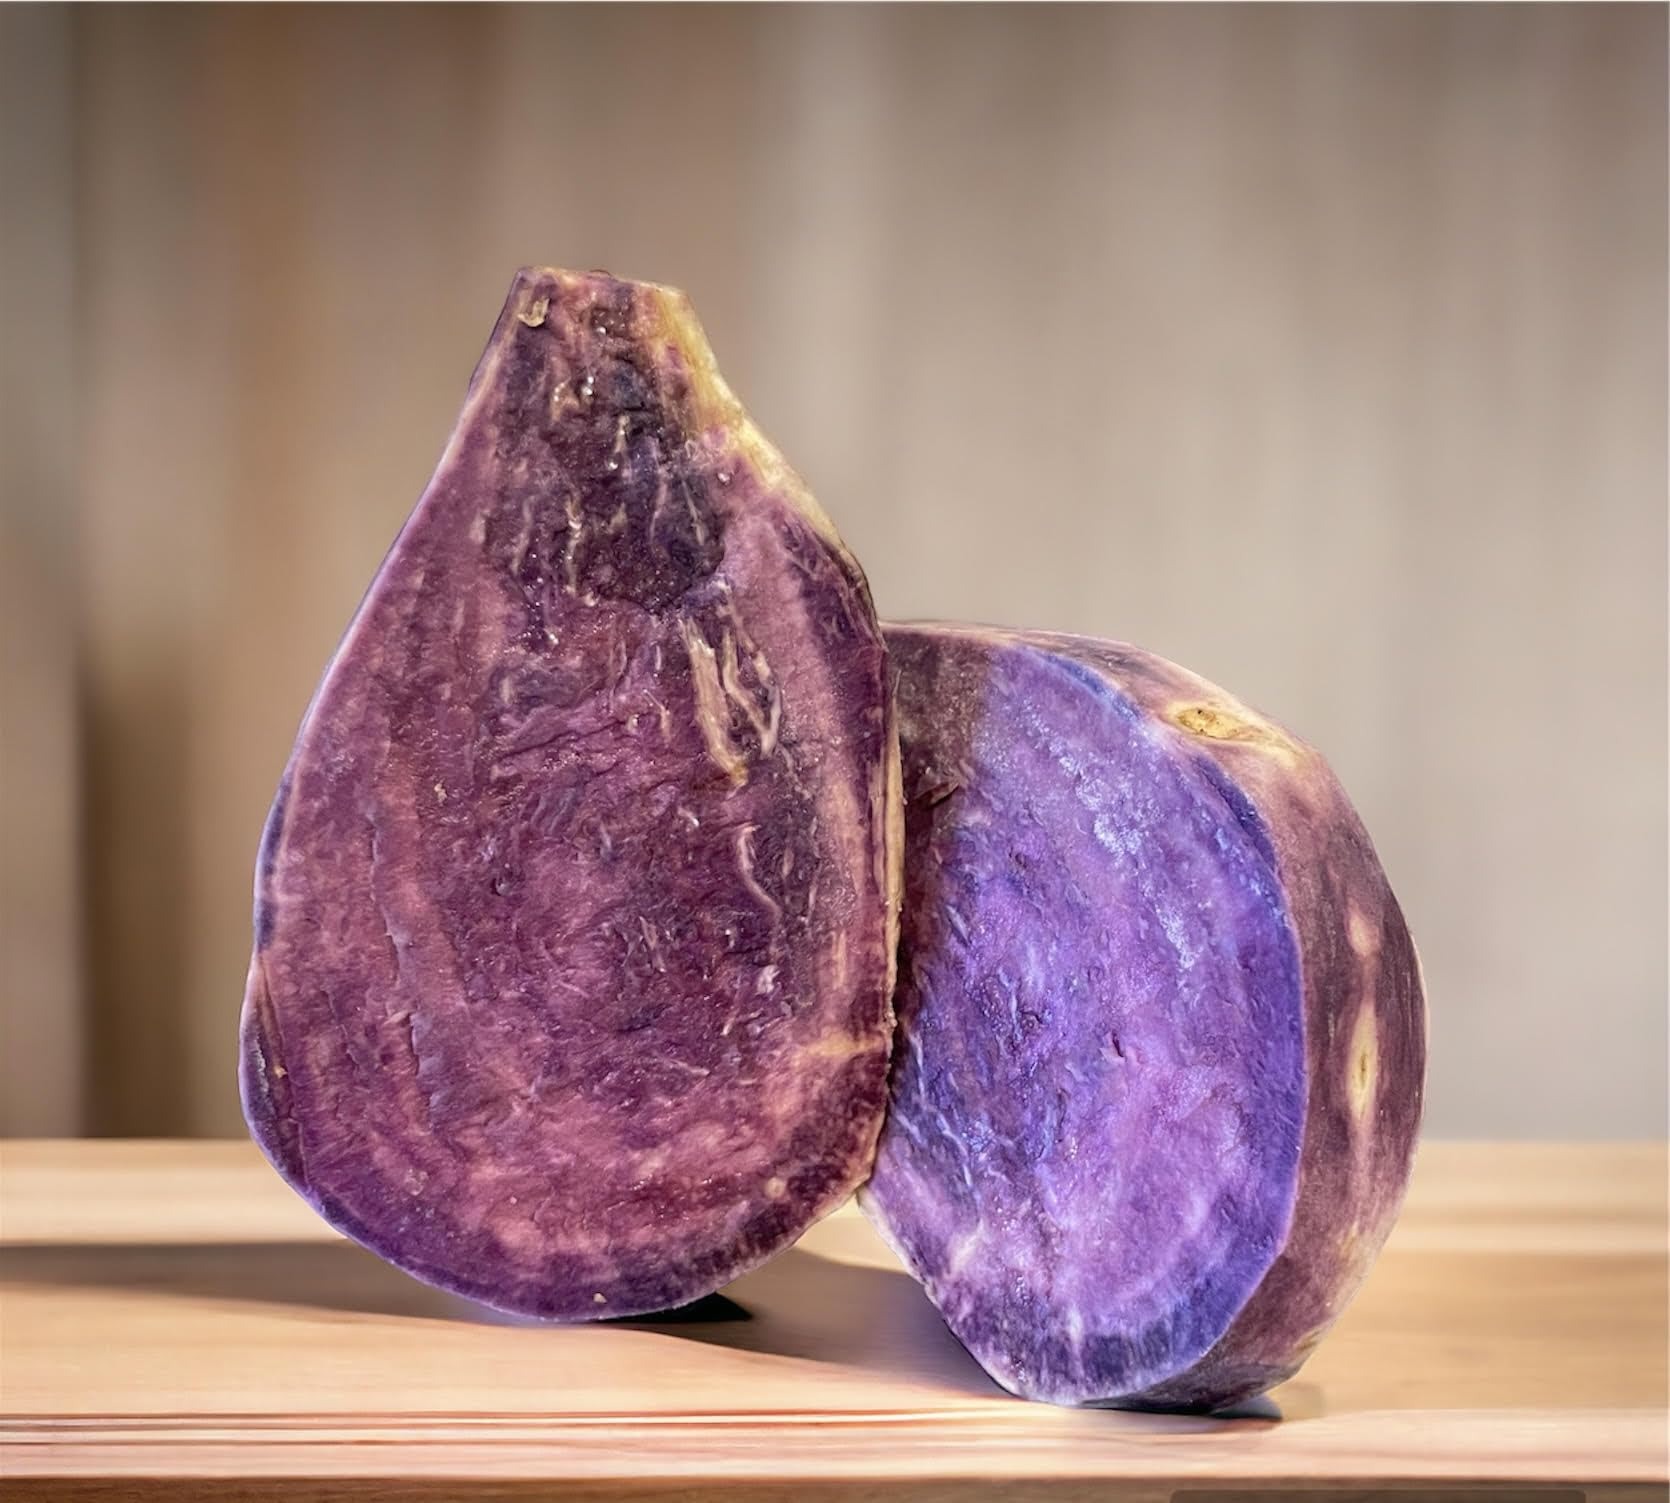
Item Name: Okinawan Sweet Purple Potatoes - 3 lb
Bullet Point 1: Product of USA
Bullet Point 2: No GMO
Bullet Point 3: Sweet & Nutty
Bullet Point 4: 100% Natural
Bullet Point 5: No Preservatives or Additives
Value: 48.0
Unit: Fl Oz

Price: 8.99